Military history of Somalia

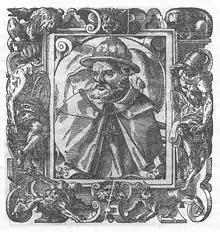
During the Battle of Barawa, "Tristão da Cunha" was wounded and requested to be knighted by Albuquerque.

In 1543, a smaller number of Abyssinians soundly defeated the larger Adal-Ottoman army with the help of the Portuguese navy, which brought 400 musketeers led by Cristóvão da Gama via Massawa, a port in the province of Medri Bahri, an important port today in present-day Eritrea. However, Da Gama was captured in the Battle of Wofla and later executed. The 500 musketeers were led by Bahr Nagash Yeshaq, king of Medri Bahri. Yeshaq provided the Portuguese with not only provisions and places to camp in his realm but also information about the land. The Bahr Nagash also joined Emperor Gelawdewos and the Portuguese in the decisive Battle of Wayna Daga, where tradition states that Imam Ahmad was shot in the chest by a Portuguese musketeer named João de Castilho, who had charged alone into the Muslim lines and died. The wounded Imam was then beheaded by an Ethiopian cavalry commander, "Azmach" Calite. Once the Imam's soldiers learned of his death, they fled the battlefield. The death of Imam Ahmad and the victory at Wayna Daga caused a collapse of Ahmad's forces and forced an Adalite retreat from Ethiopia.